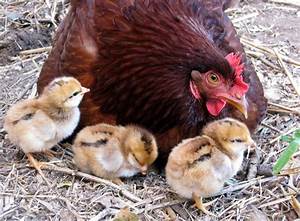
Label: gallina